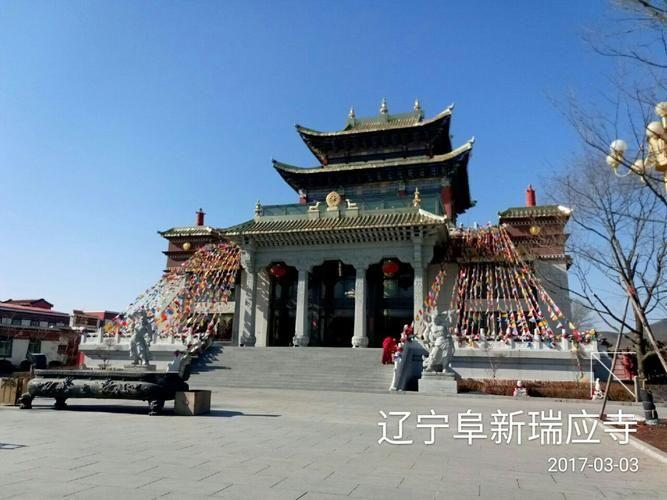
地标名称：瑞应寺
所在城市：阜新市·阜新蒙古族自治县